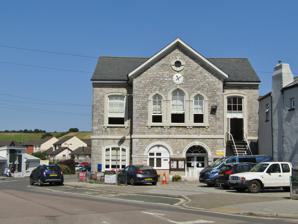
Building: Chudleigh Town Hall
Country: United Kingdom
Year built: 1865
Municipal building in Chudleigh, Devon, England Chudleigh Town Hall Chudleigh Town Hall Location Market Way, Chudleigh Coordinates 50°36′19″N 3°36′03″W / 50.6054°N 3.6008°W / 50.6054; -3.6008 Built 1865 Architectural style(s) Italianate style Listed Building – Grade II Official name The Town Hall Designated 28 April 1987 Reference no. 1334259 Shown in Devon Chudleigh Town Hall is a municipal building in Market Way, Chudleigh , Devon , England. The town hall, which is the meeting place of Chudleigh Town Council, is a Grade II listed building . History The first municipal building in the town was an old market house which was badly damaged in the great fire which destroyed much of the town on 22 May 1807. Shortly afterwards, a new market house was erected on the site of the King's Arms in what is now Market Way; it was a rectangular building, open on the ground floor, with storage capacity on the first floor and a turret on the roof. In the late 1850s, having established that the market house in Market Way was structurally unstable, the civic leaders decided to replace it with a new structure on the same site. The new building was designed in the Italianate style , built in rubble masonry at a cost of £600 and was completed in 1865. The design involved a symmetrical main frontage with three bays facing southeast towards New Exeter Street; the central bay, which projected forward, featured two round headed openings with architraves and keystones on the ground floor, three round headed sash windows set close together in the style of a Venetian window on the first floor and a gable above containing an oculus . The outer bays were fenestrated by segmental sash windows on both floors. Internally, the principal room was the assembly hall on the first floor which was used as an events venue for balls, concerts and lectures. In the 1880s, the internal layout of the first floor of the building was re-configured to create a chapel for religious services. In the 19th century, petty session hearings alternated between Chudleigh Town Hall and North Tawton Town Hall . During the First World War , a Voluntary Aid Detachment hospital was established at Alpha House in Fore Street and fund-raining events were held at the town hall to support the hospital: significant contributors included Lewis Clifford, 9th Baron Clifford of Ugbrooke House and Sir Edward Chaning Wills of Harcombe House. For much of the 20th century the parish of Chudleigh was administered by Newton Abbot Rural District Council, but, following the implementation of local government re-organisation in 1974, Chudleigh elected its own town council with offices in the town hall. In February 2009, the former chapel and the meeting room on the first floor were used as dormitories for motorists who had become stranded in a snow storm while travelling on the A38 road on Dartmoor . The town hall had been designated as an Emergency Rest Centre. A new roll of honour, intended to commemorate the lives of local service personnel who had died in the First World War and which consolidated the names previously listed in churches around the parish, was unveiled in the town hall in August 2014. References